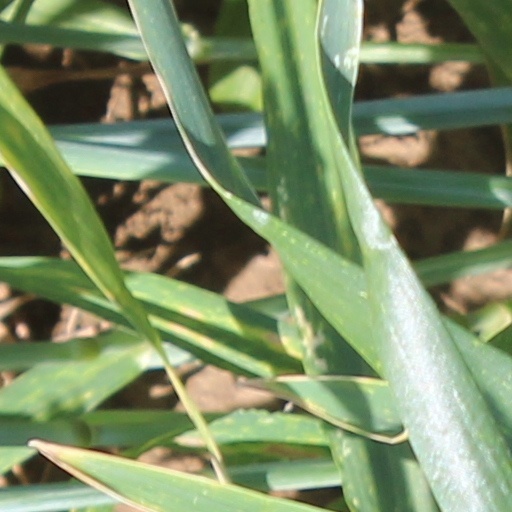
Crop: wheat